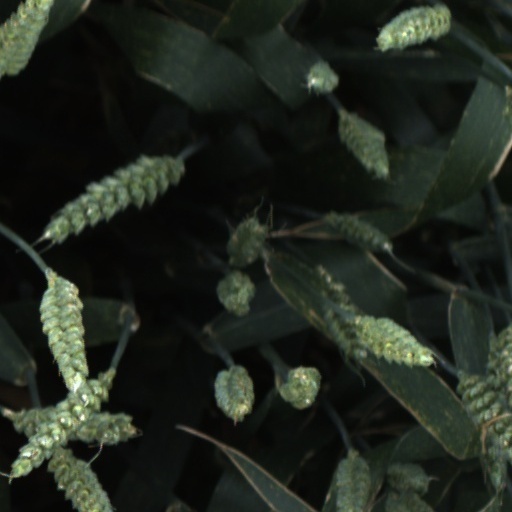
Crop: wheat